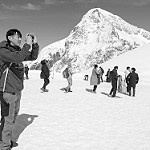
Label: B & W